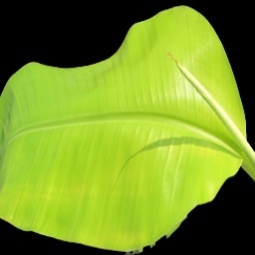
Label: Iron